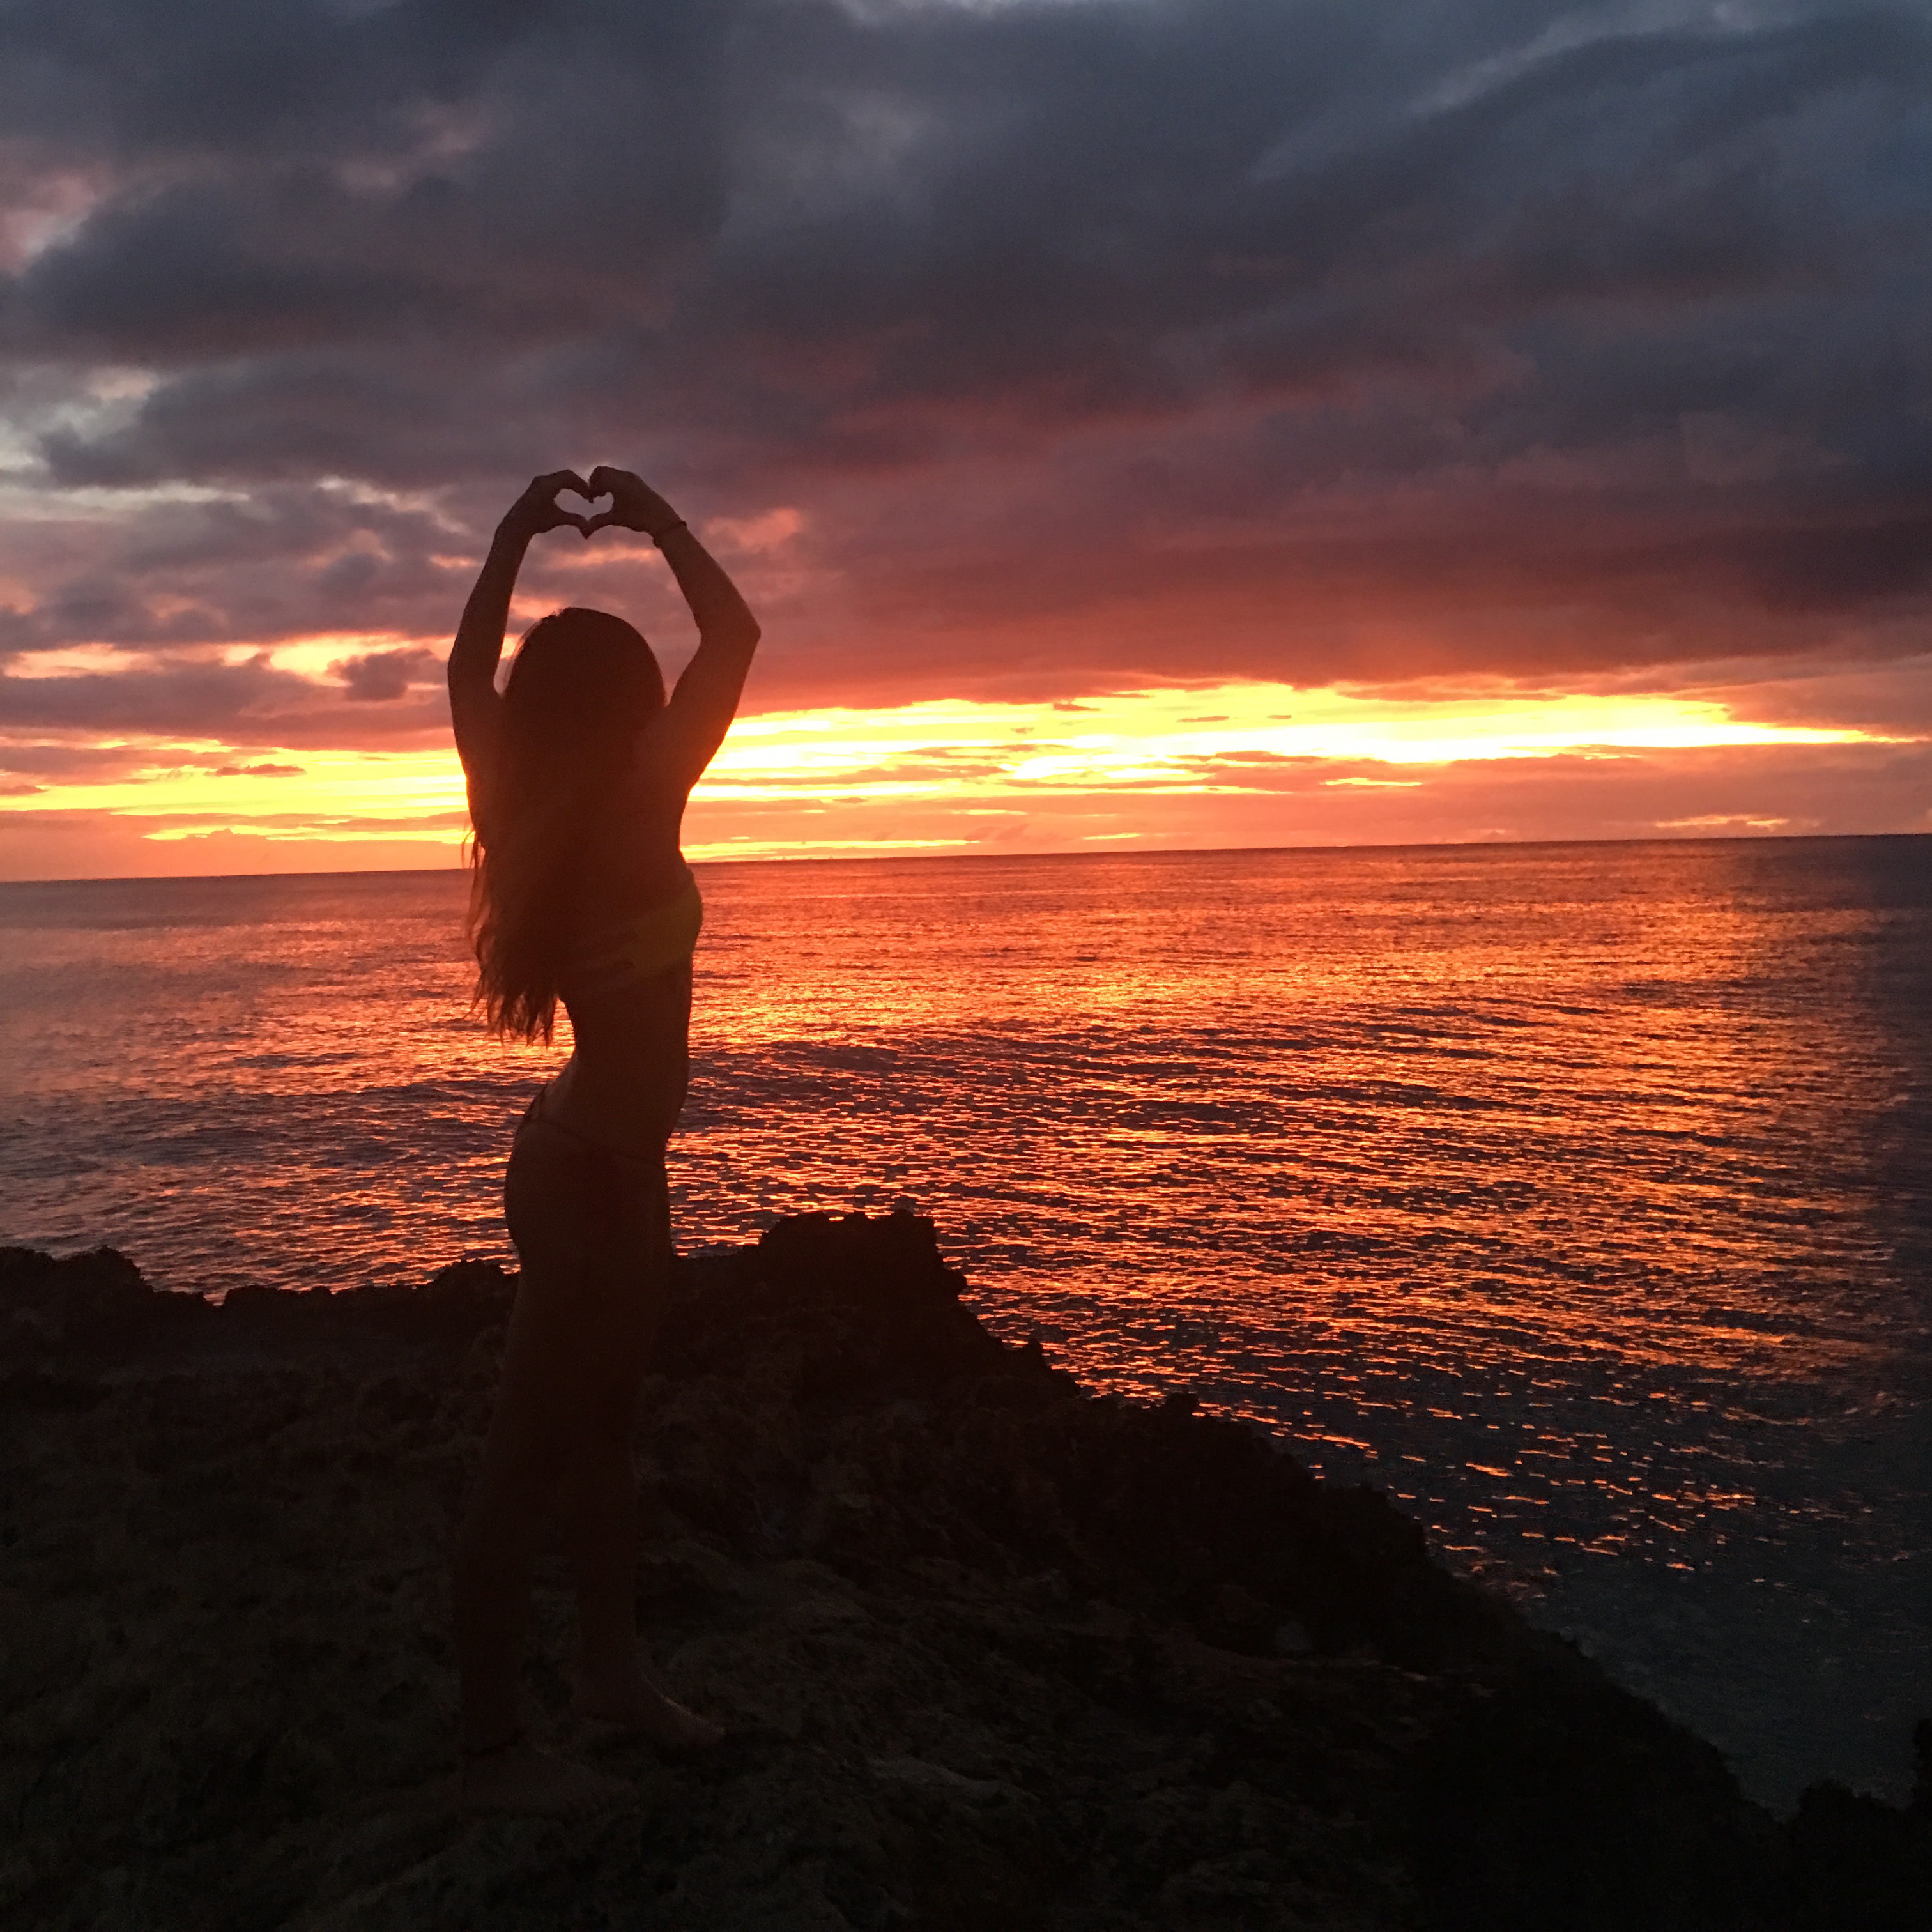
girl, sea, sky, sun, horizon, sunset, sunrise, afterglow, ocean, shore, water, cloud, calm, vacation, evening, silhouette, sunlight, beach, fun, wave, dusk, coast